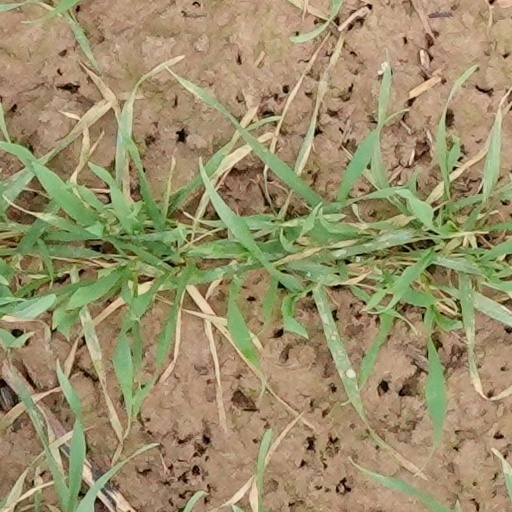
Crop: wheat